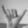
ASL letter: Y